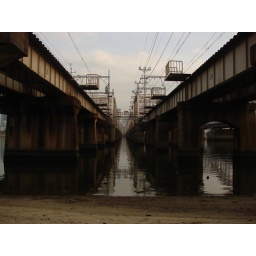
just kiddin....this was taken under the railway bridges at the river near my place. I was surprised to see sand though!